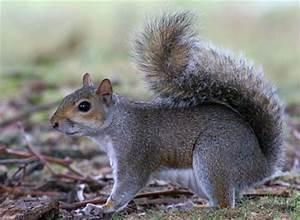
squirrel